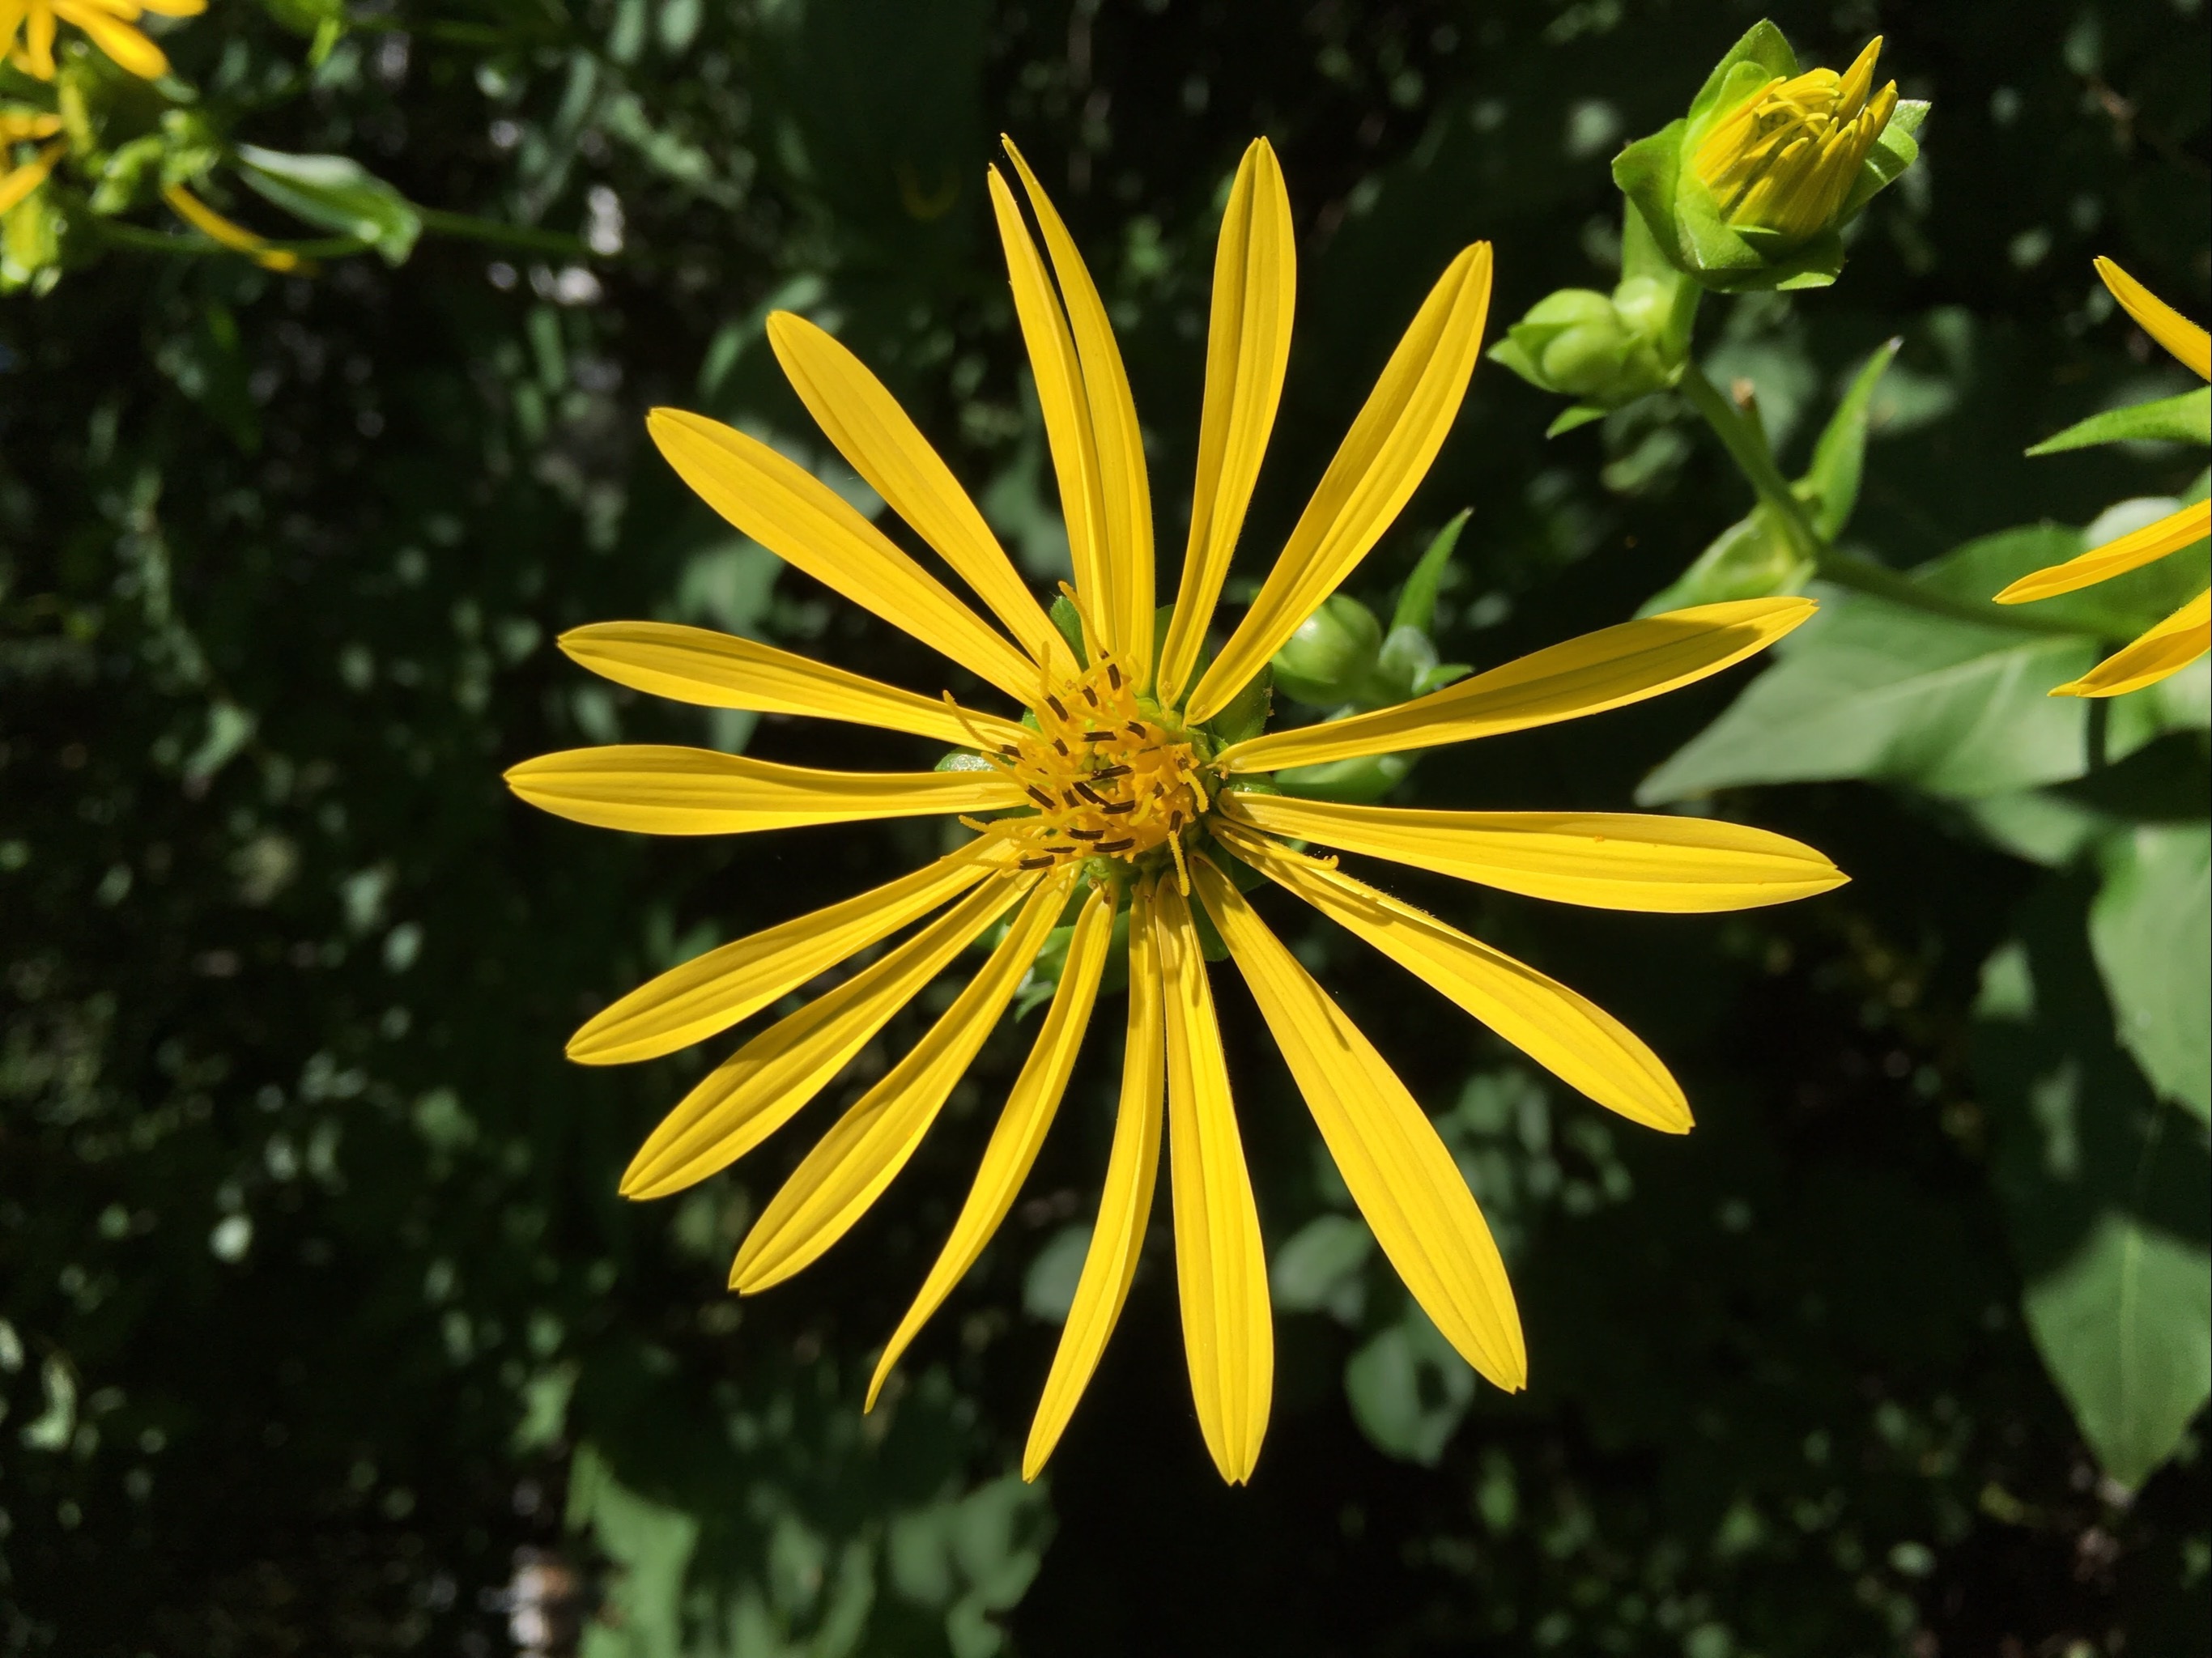
nature, plant, flower, petal, bloom, wild, botany, yellow, flora, wildflower, macro photography, flowering plant, daisy family, on black, land plant